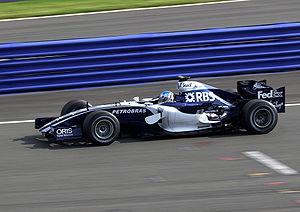
La Williams FW28 est la monoplace de Formule 1 de l'écurie Williams, engagée au cours de la saison 2006 de Formule 1. Elle est pilotée par l'Australien Mark Webber et l'Allemand Nico Rosberg. Les pilotes d'essais sont l'Autrichien Alexander Wurz et l'Indien Narain Karthikeyan.
En Formule 1, un déflecteur est un appendice aérodynamique, élément de la « carrosserie », fabriqué en carbone, et permettant d'orienter un flux d'air vers une direction souhaitée ou de l'en écarter.